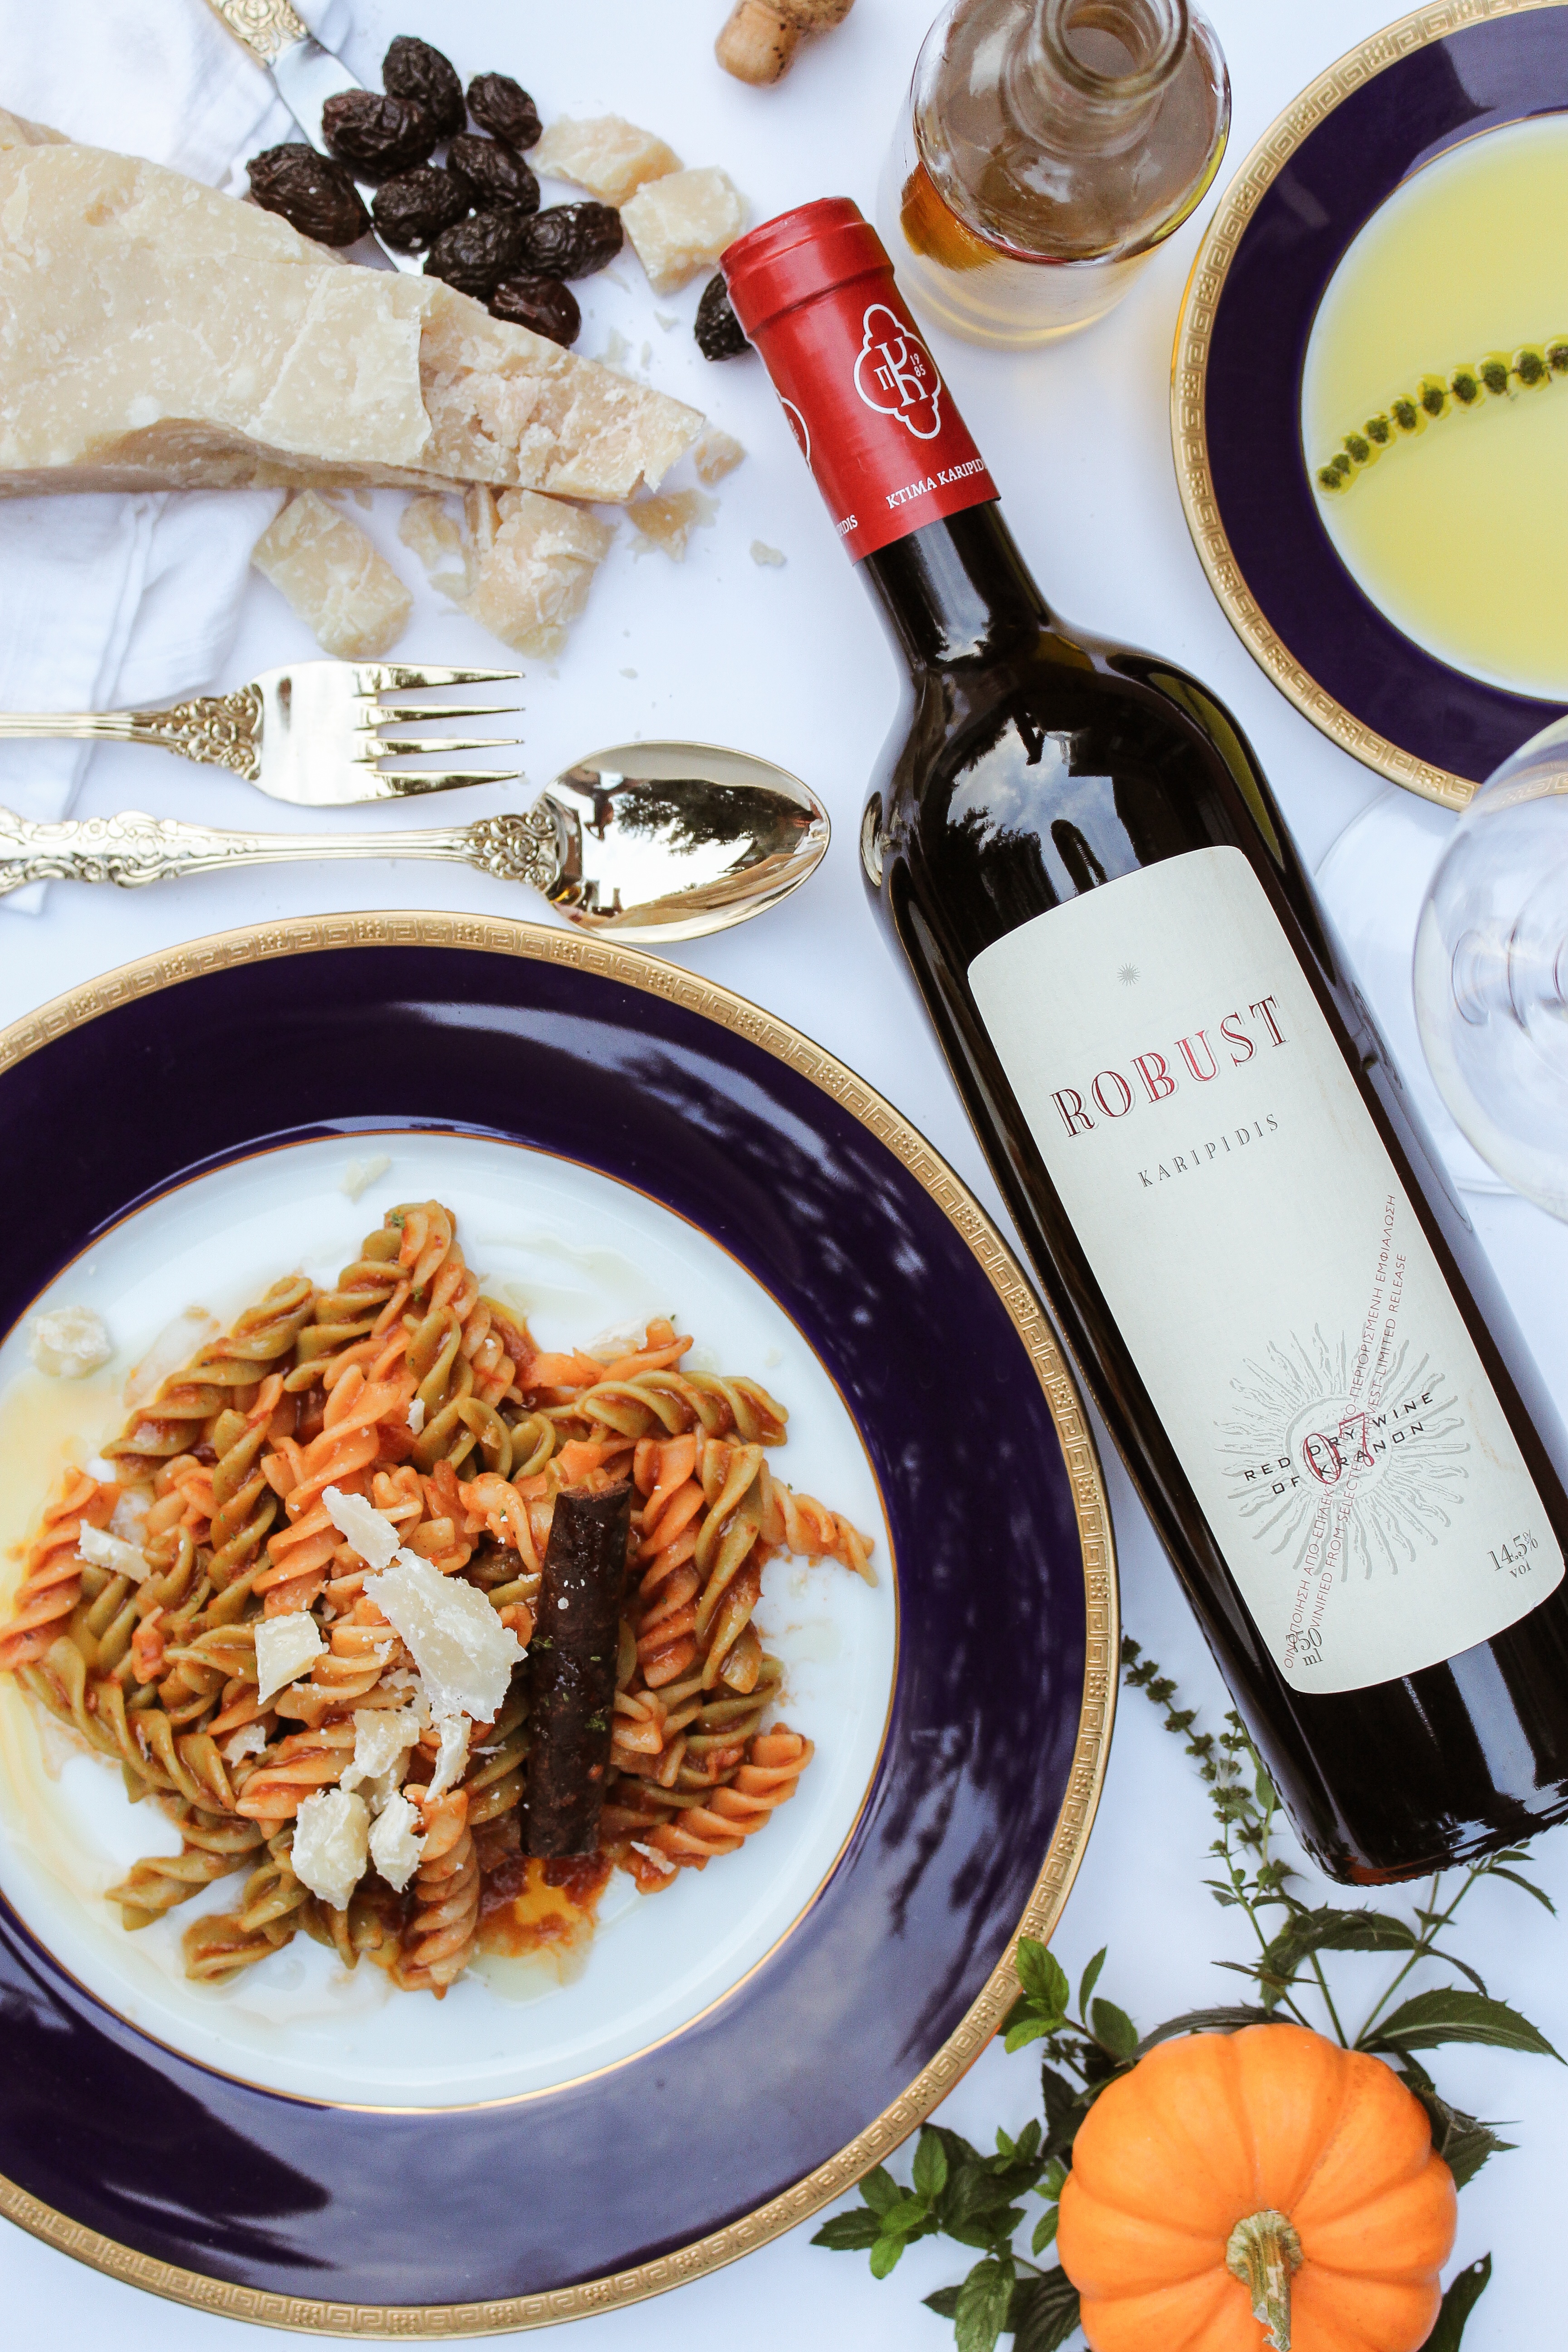
cutlery, wine, dish, meal, food, produce, plate, bottle, breakfast, lunch, cuisine, pasta, dinner, edible, italian, foodporn, sense